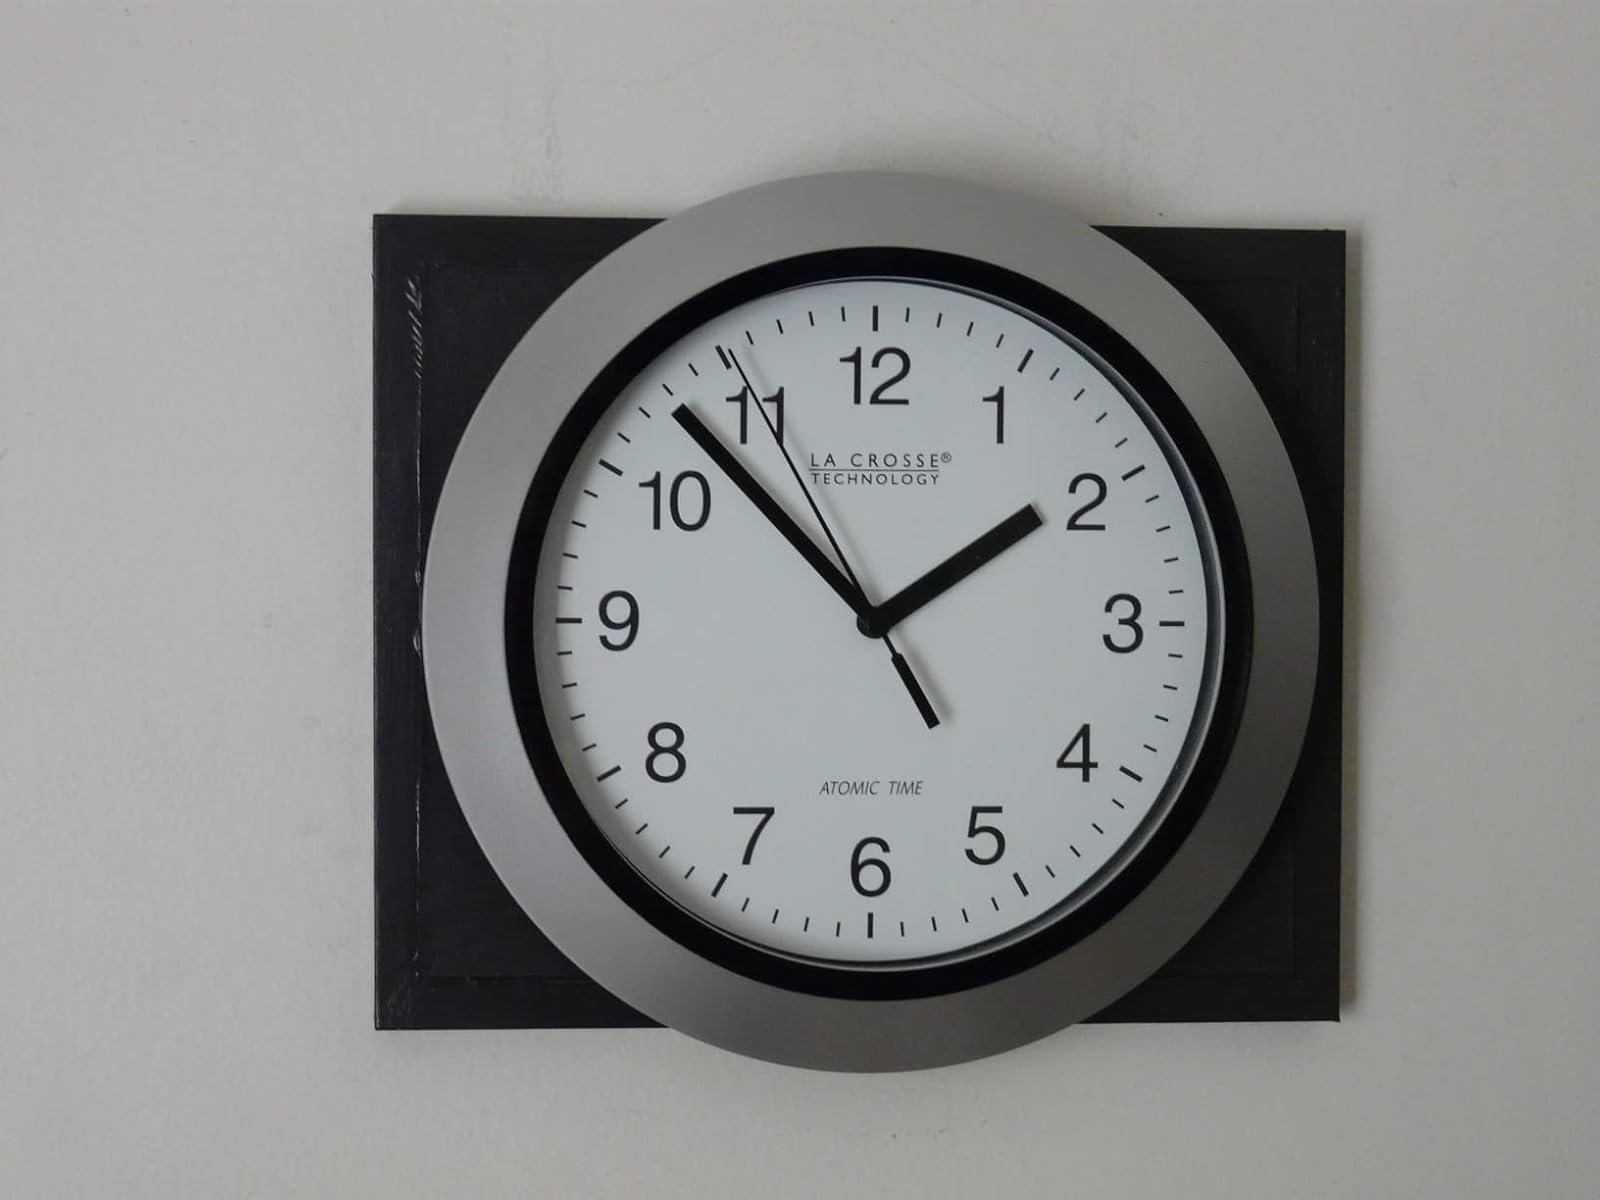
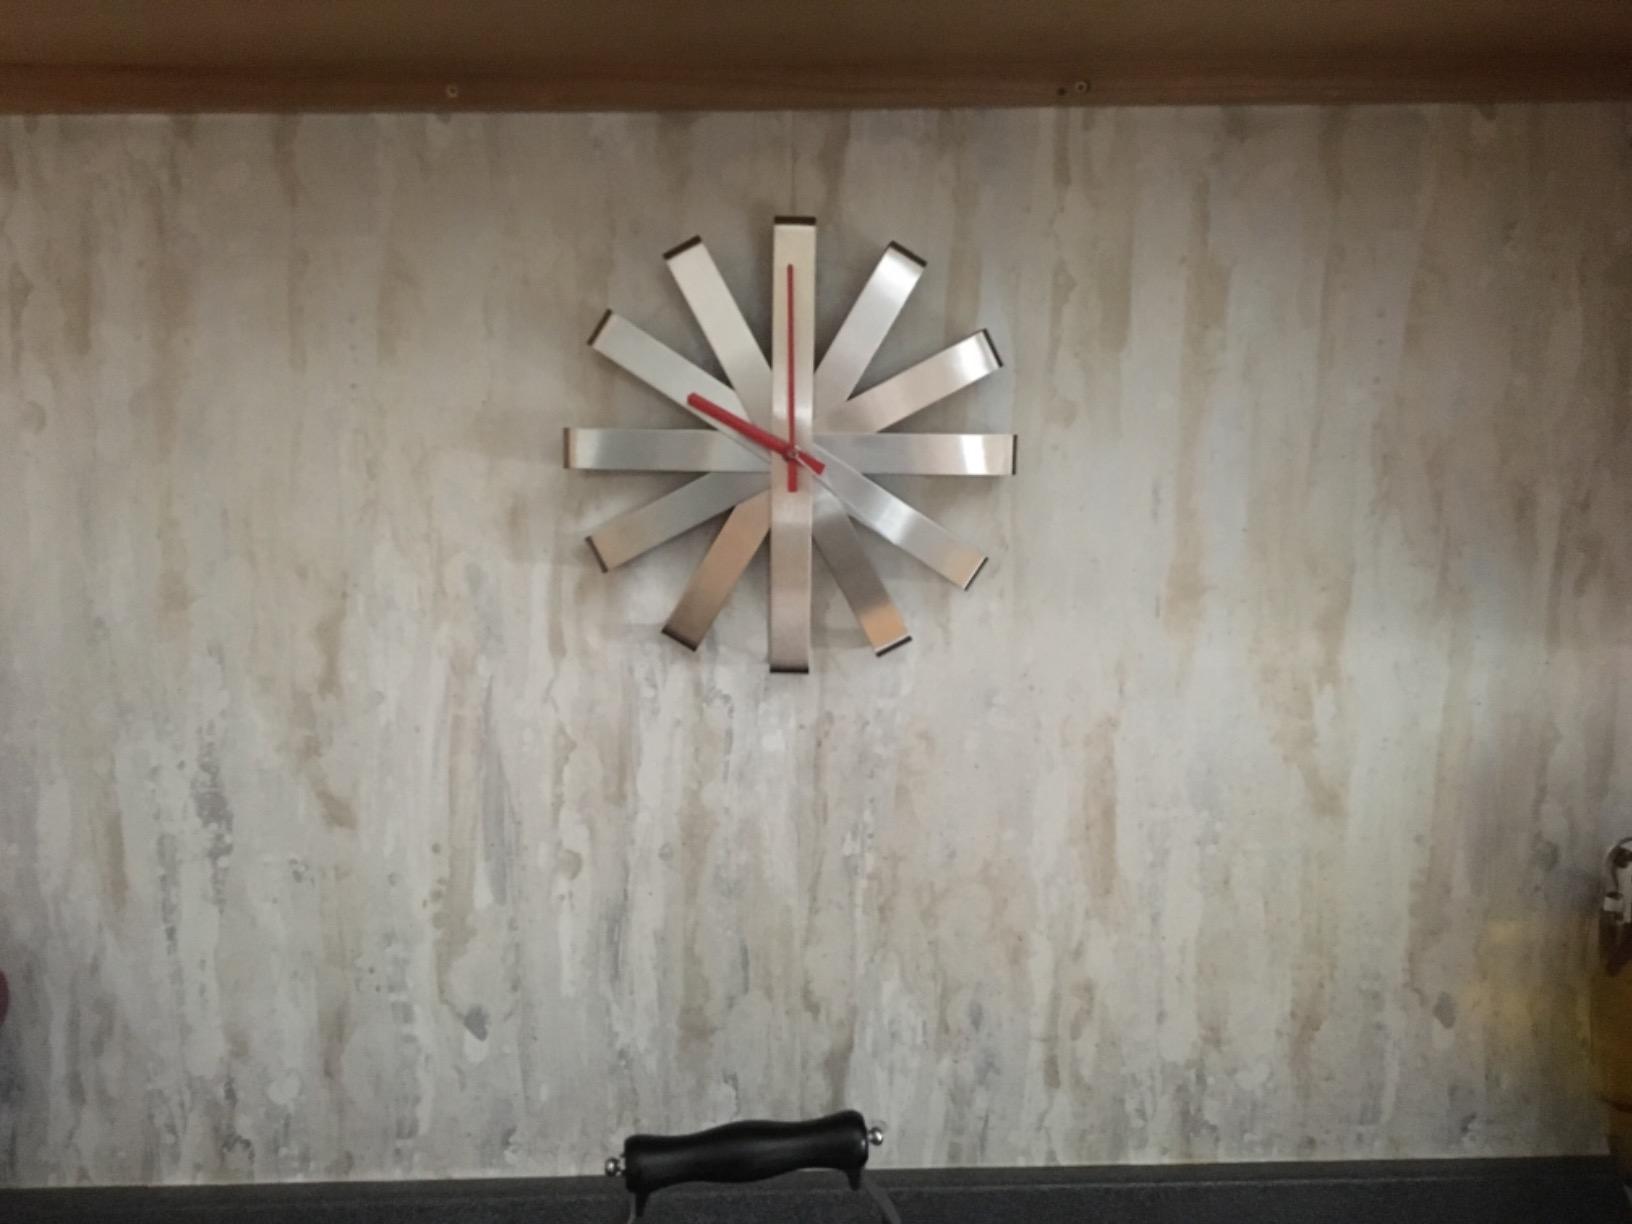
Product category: clock
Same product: no